Dr. Jay de Soca Prince

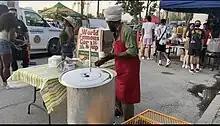
“Corn Soup Man,” one of the many Caribbean food vendors that parked their food stalls outside of Dr. Jay's Soca or Die in July 2023.

In 2001, Dr. Jay de Soca Prince began his career as a radio show host and DJ on Flow 93.5FM. Every Sunday evening from 6-8pm EST, Dr. Jay de Soca Prince played a combination of soca, calypso, and kaiso - alongside other genres of Caribbean music - on his show, "Soca Therapy". On February 2, 2011, "Soca Therapy" was taken off the airwaves alongside other popular radio shows due to CTV's purchase of Flow 93.5FM.